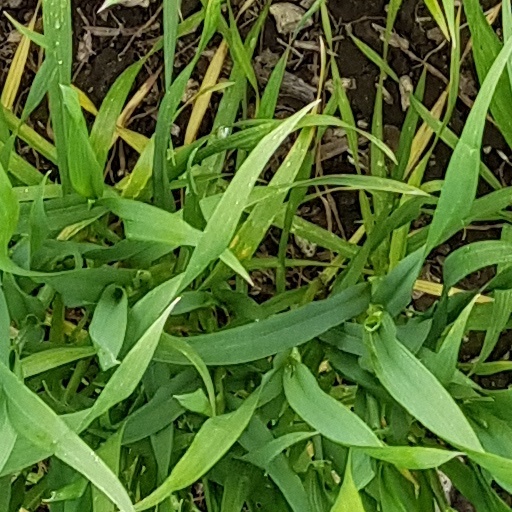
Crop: wheat